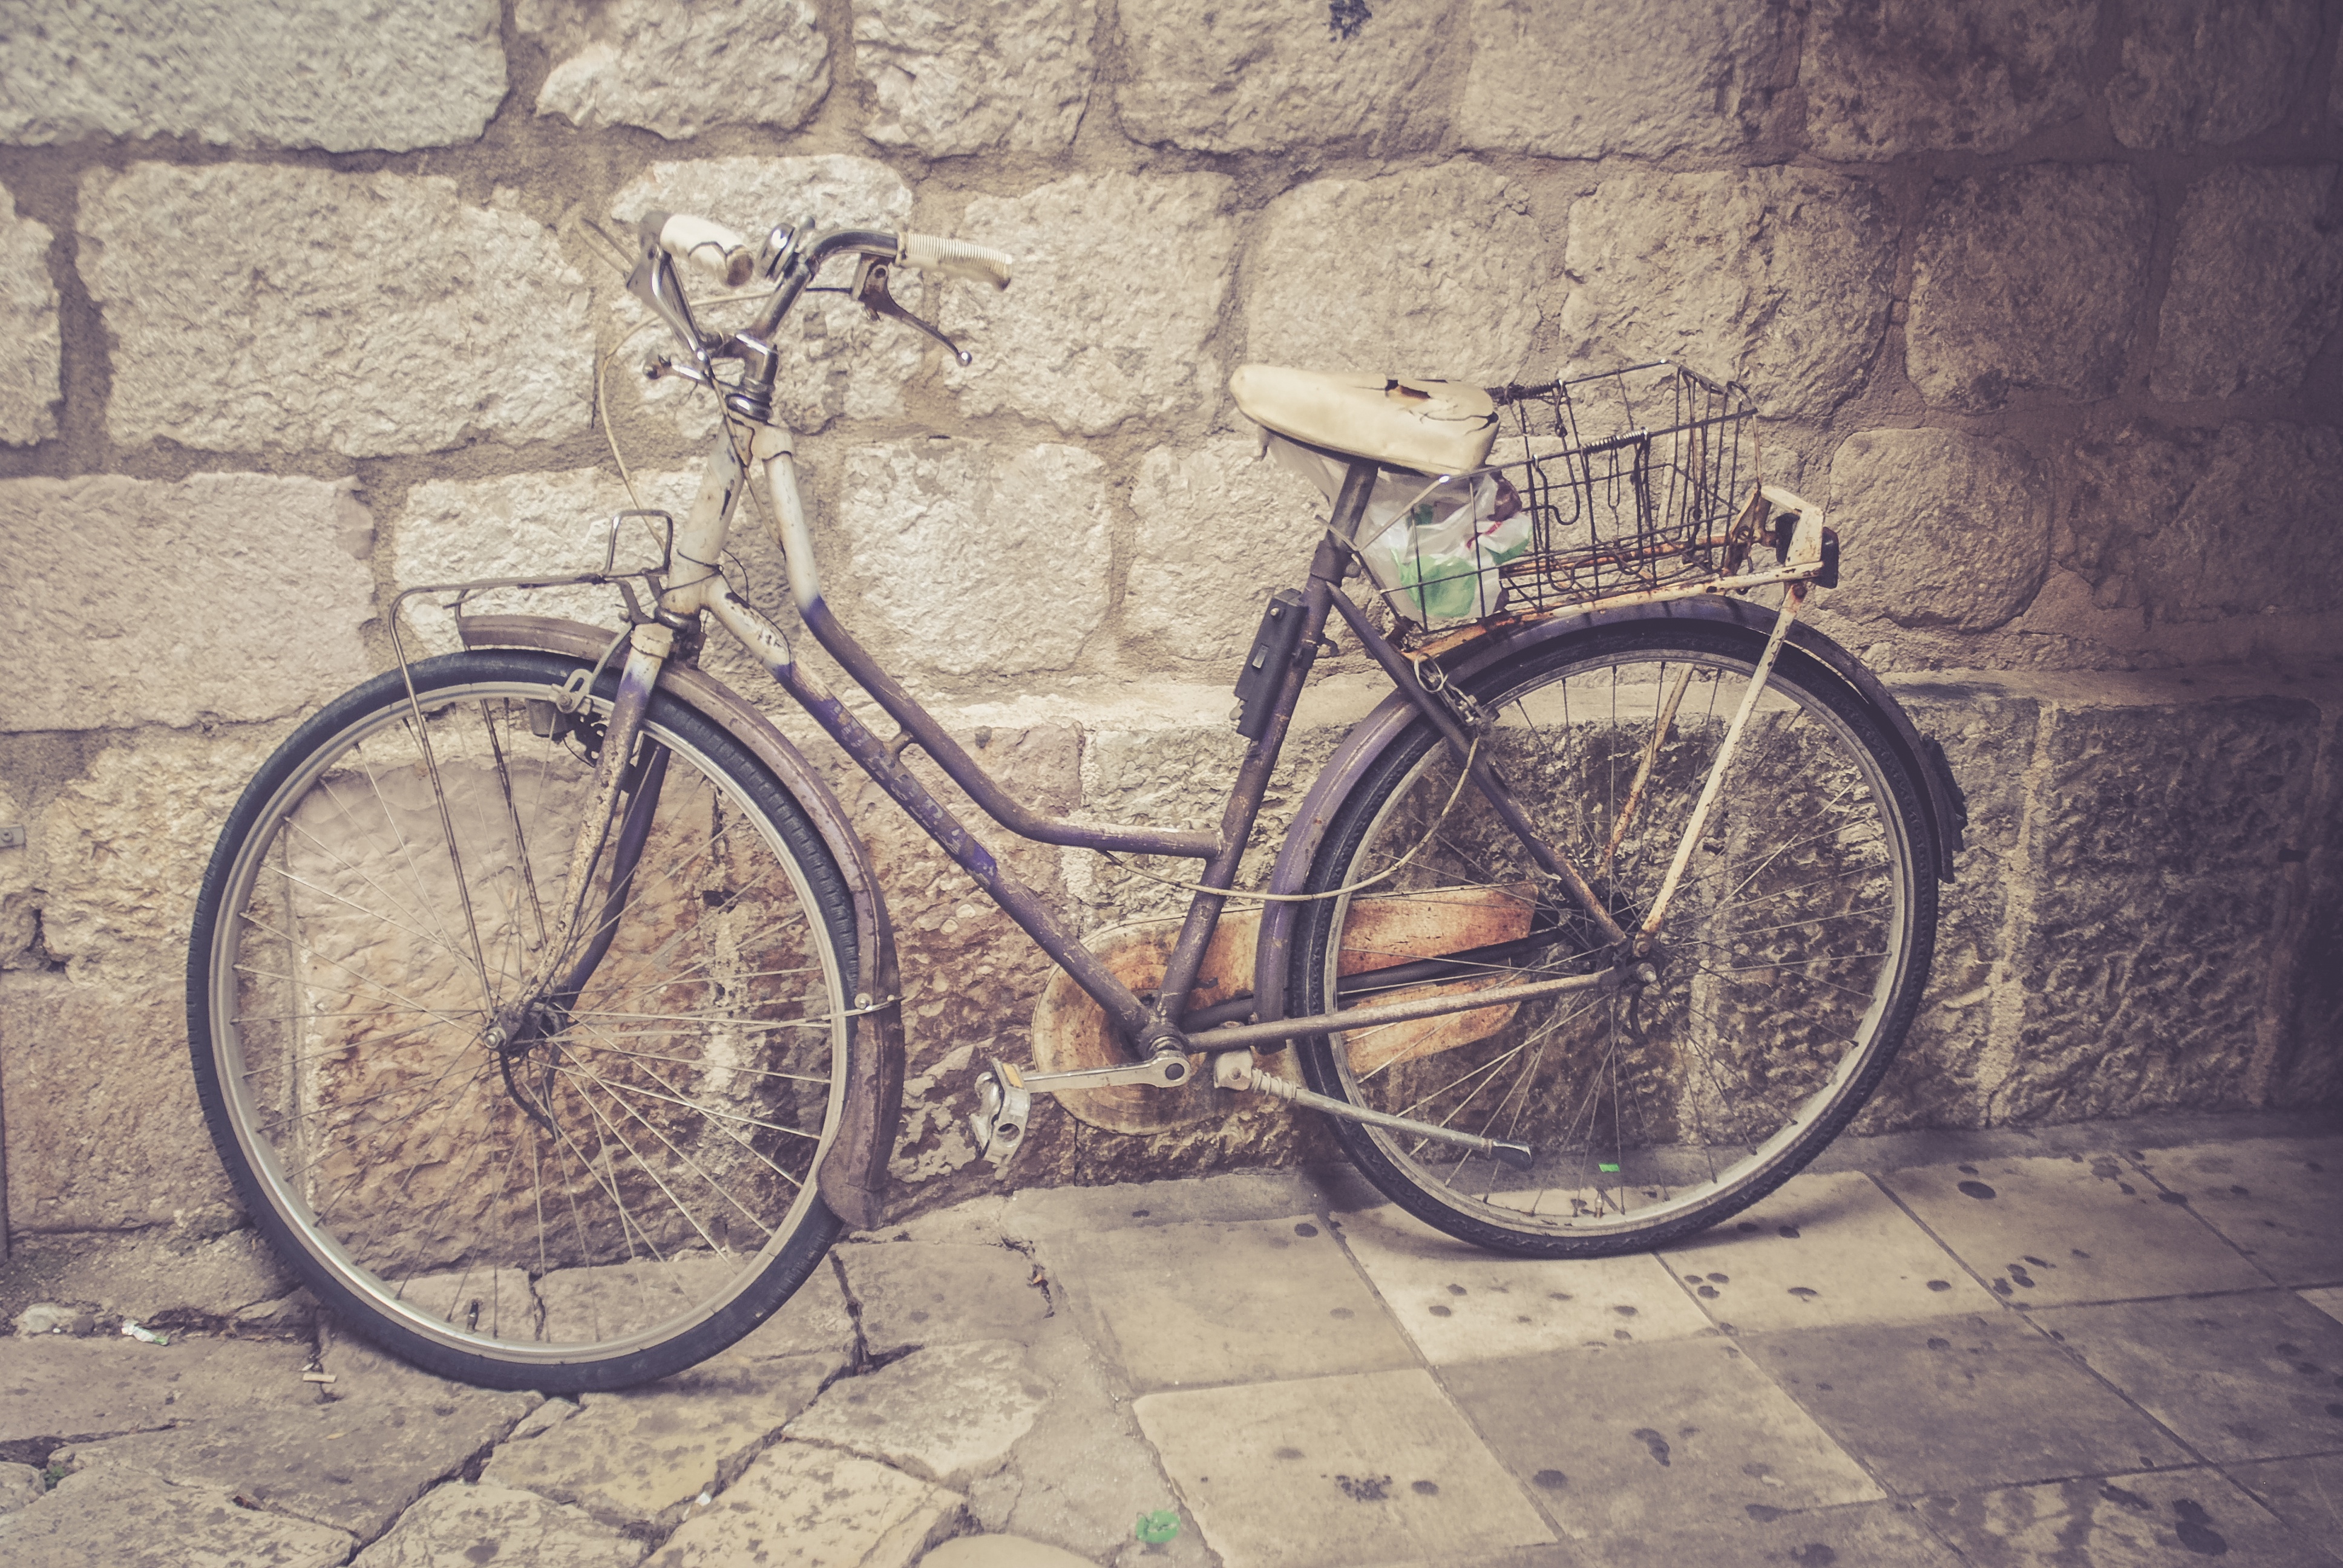
wheel, bicycle, vehicle, sports equipment, land vehicle, cyclo cross bicycle, road bicycle, racing bicycle, hybrid bicycle